Radha Devi Jageshwari Memorial Medical College and Hospital

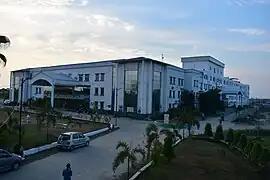

Shree Narayan Medical Institute and Hospital